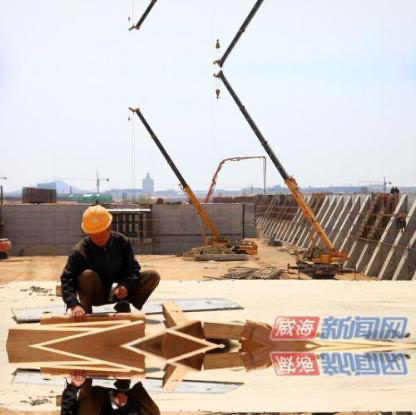
Objects in the image:
label: helmet